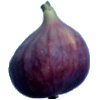
Label: fig